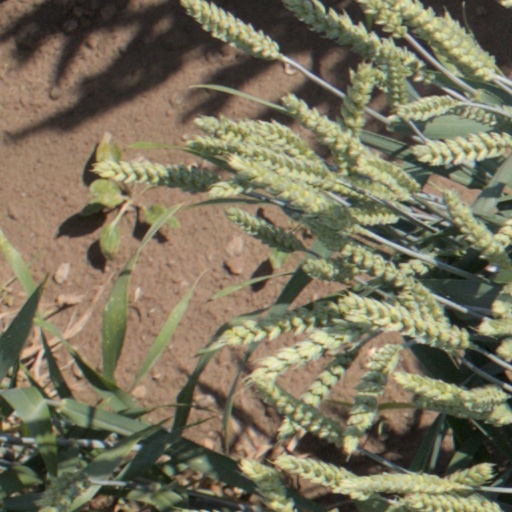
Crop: wheat